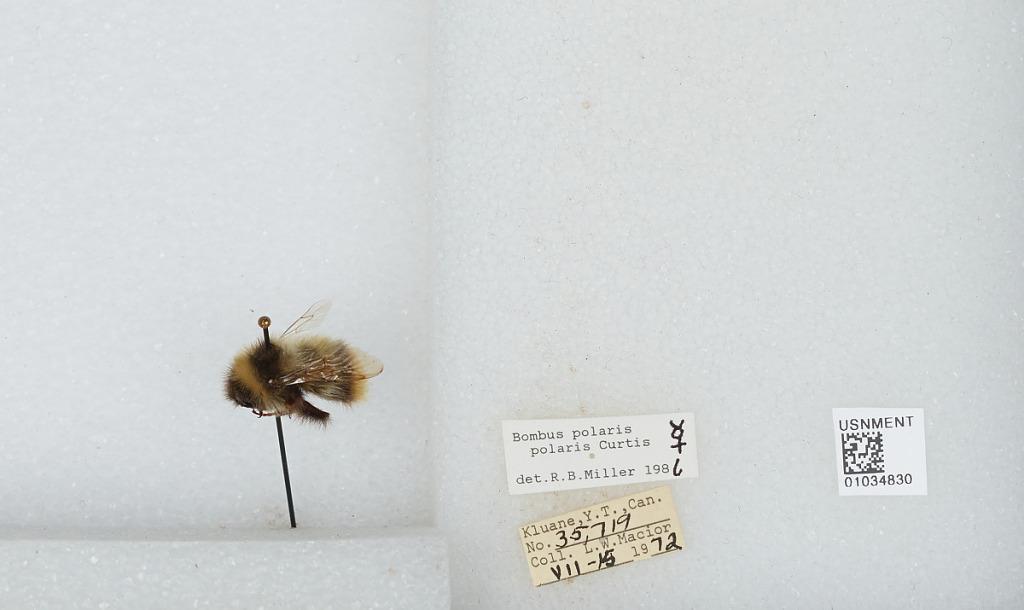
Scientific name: Bombus (Alpinobombus) polaris Curtis
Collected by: L. Macior
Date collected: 1972-7-15
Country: Canada
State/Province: Yukon Territory
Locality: Kluane
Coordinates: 60.75, -139.5
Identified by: Miller, R. B.